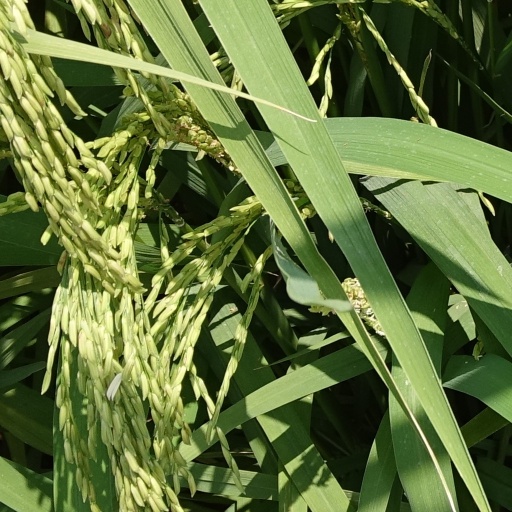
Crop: rice